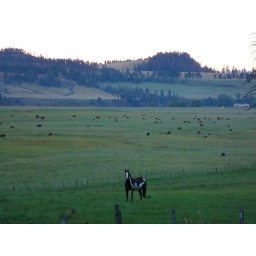
Morning Walk #4 Beautiful horse in the valley pasture